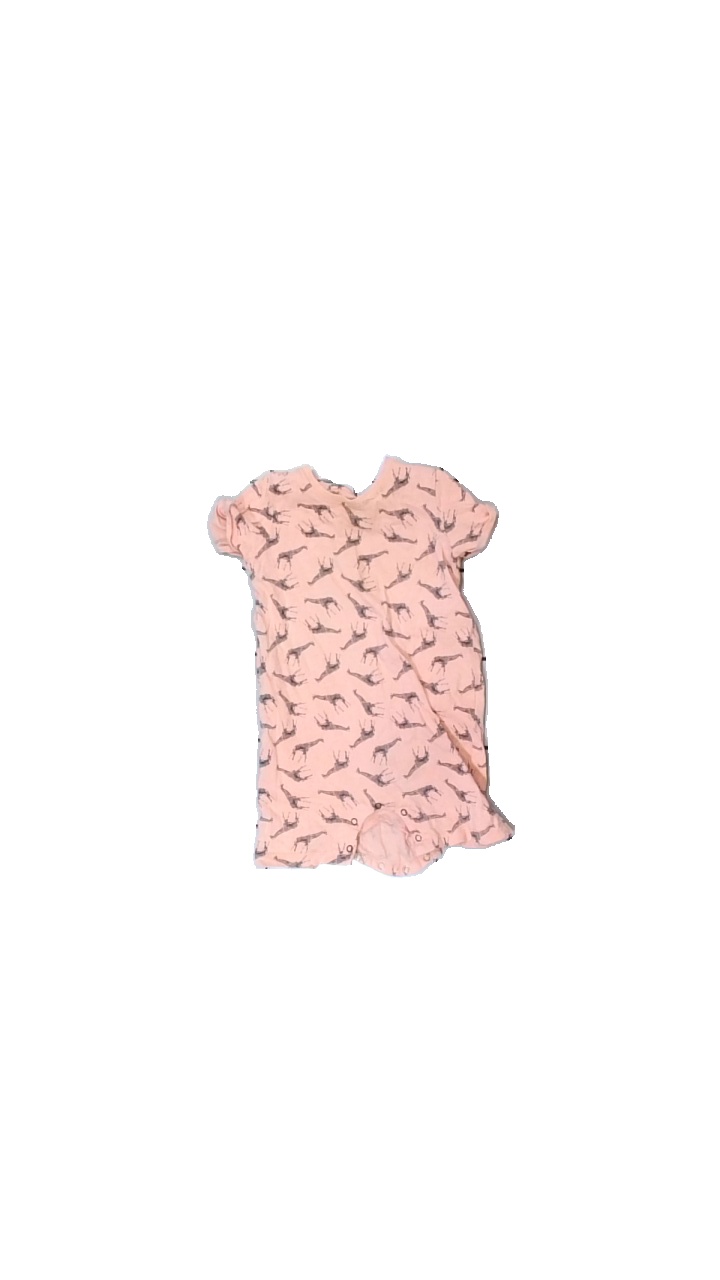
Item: Pajamas (Children)
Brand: Mywear (ica)
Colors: Pink, Black
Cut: Regular
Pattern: Animal print
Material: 100% cotton
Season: All
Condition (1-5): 3
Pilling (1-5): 5
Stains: Major
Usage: Recycle
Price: <50